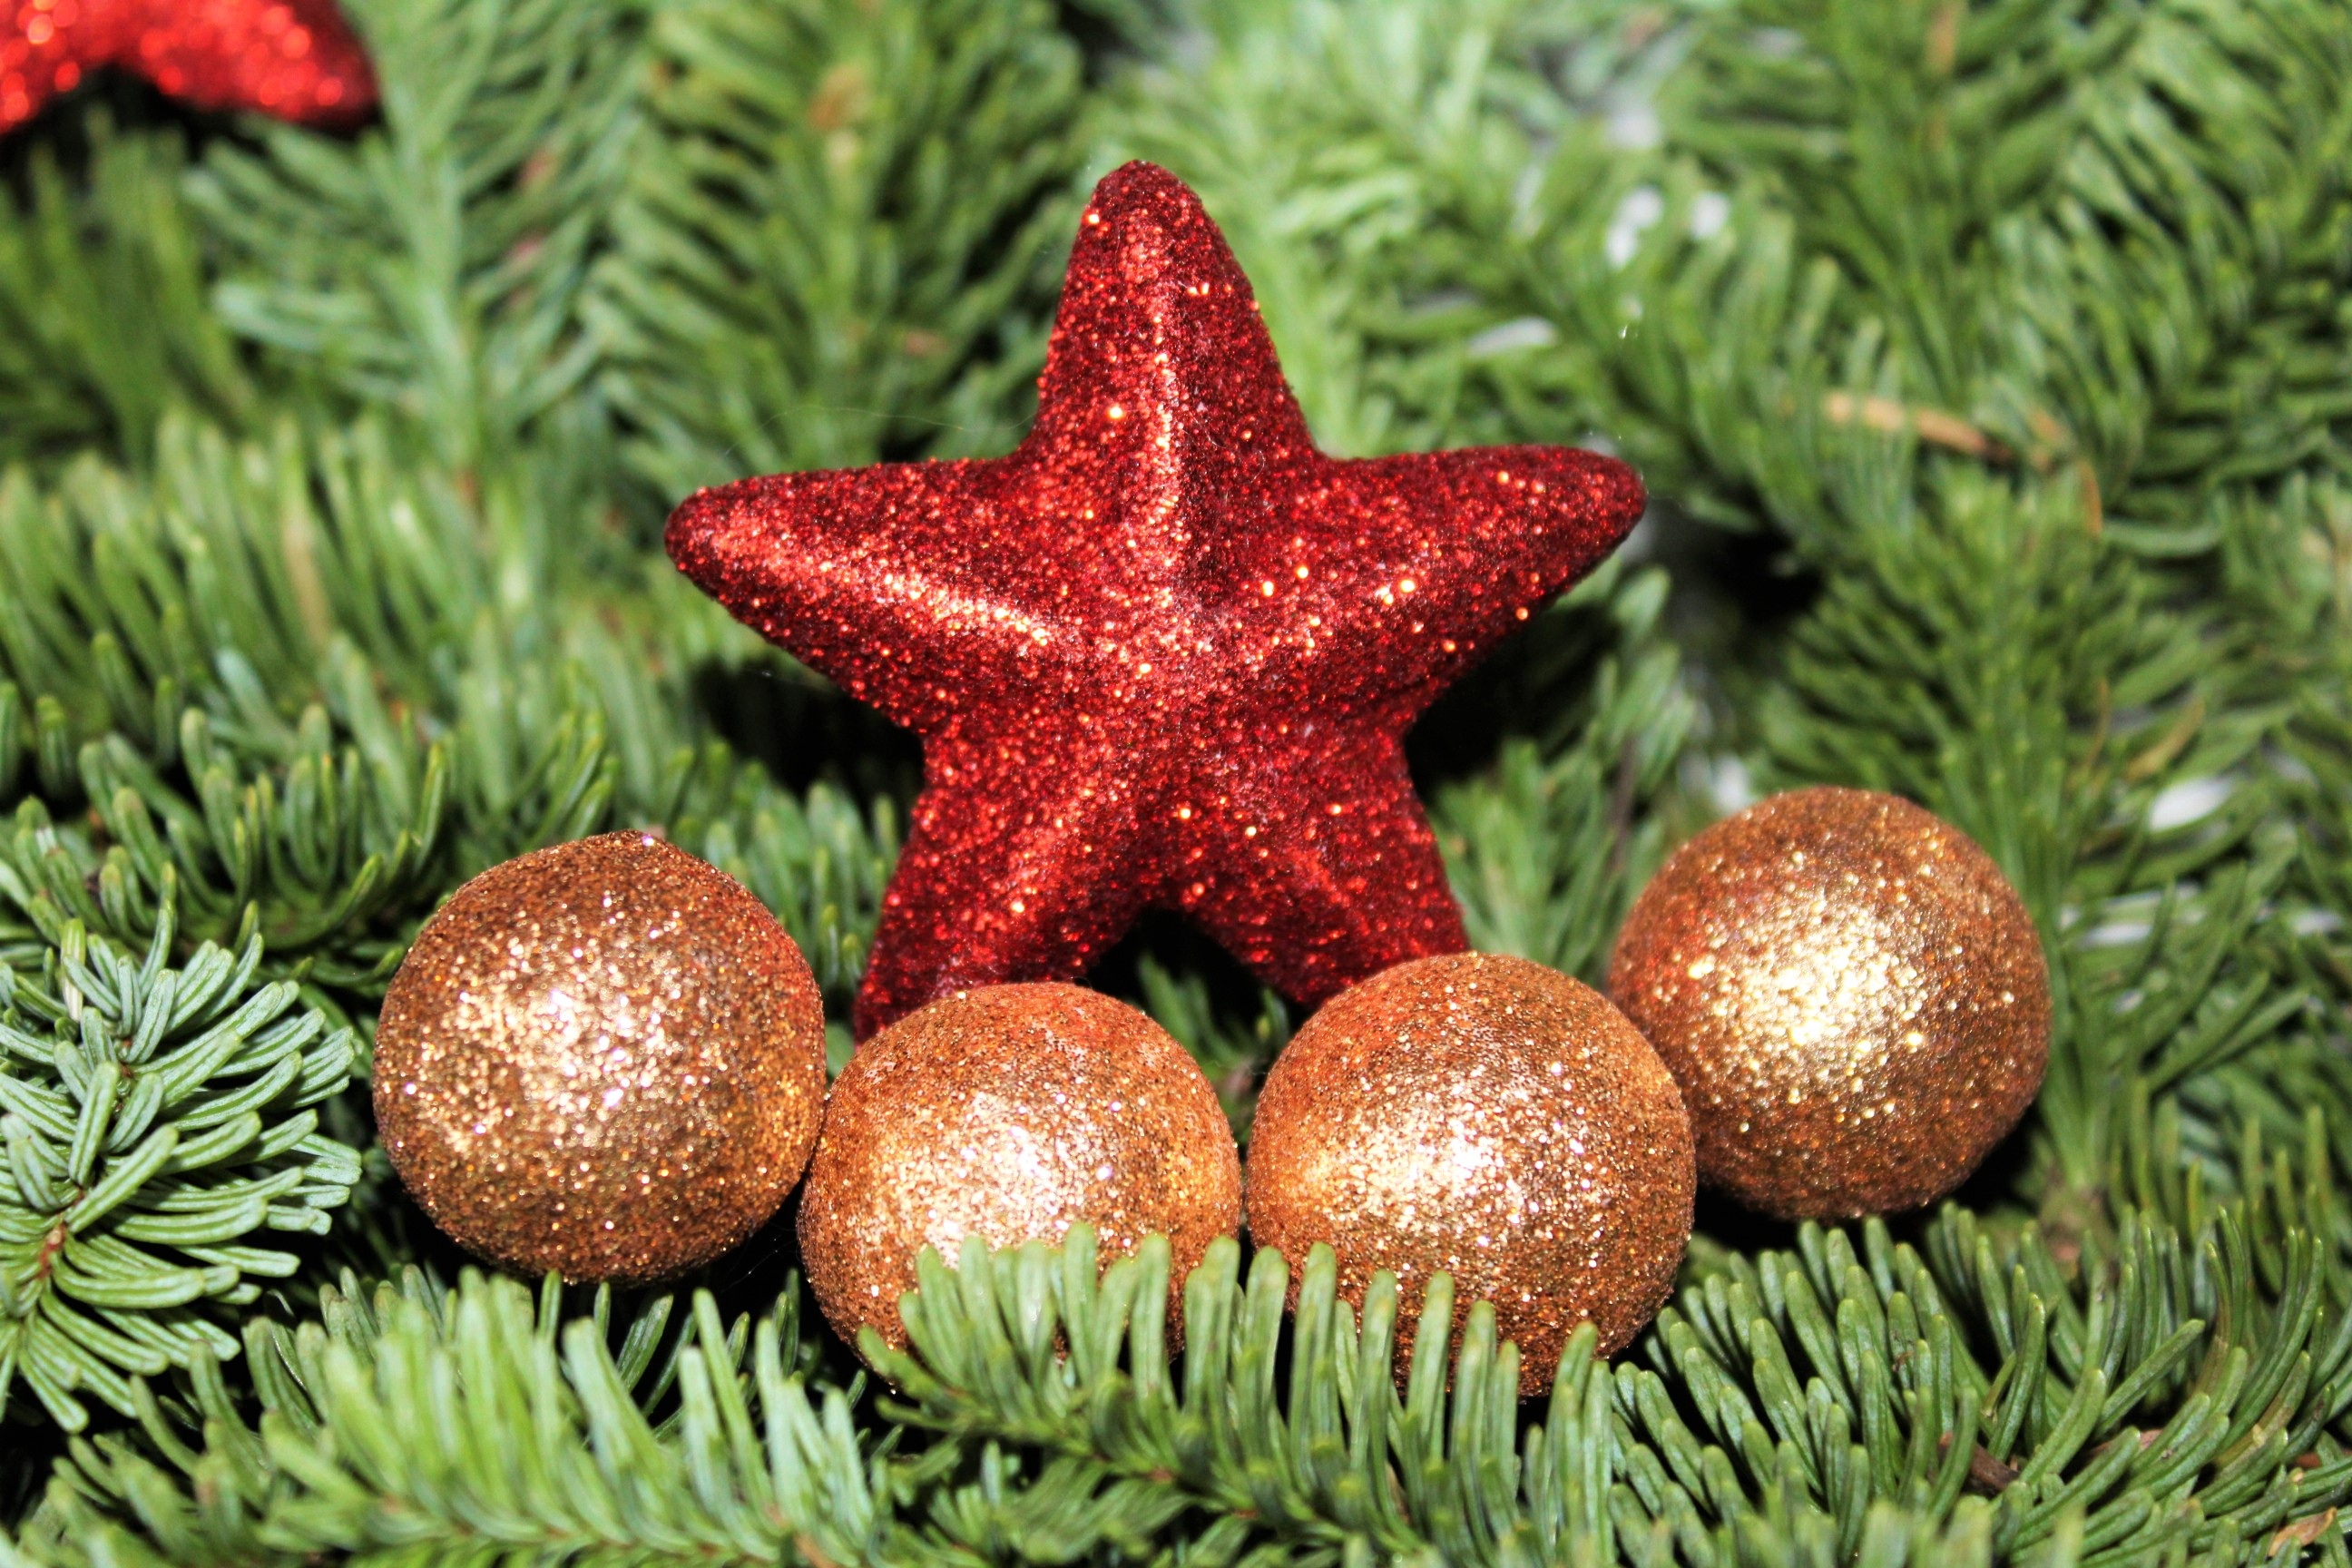
tree, branch, decoration, red, christmas, fir, decor, christmas tree, deco, advent, christmas decoration, christmas time, holly, background, spruce, gold, contemplative, branches, poinsettia, balls, christmas bauble, christmas decorations, fir green, woody plant